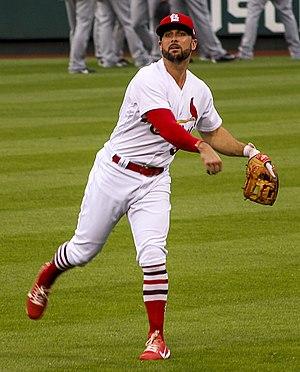
Greg Joseph Garcia est un joueur d'arrêt-court et de deuxième but des Cardinals de Saint-Louis de la Ligue majeure de baseball.